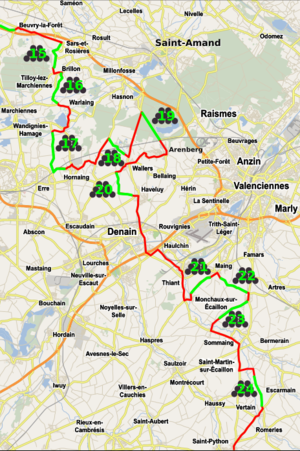
La 115ᵉ édition de Paris-Roubaix a lieu le 9 avril 2017. Elle fait partie du calendrier UCI World Tour 2017 en catégorie 1.UWT.
La 117ᵉ édition de Paris-Roubaix a lieu le 14 avril 2019. Elle fait partie du calendrier UCI World Tour 2019 en catégorie 1.UWT.